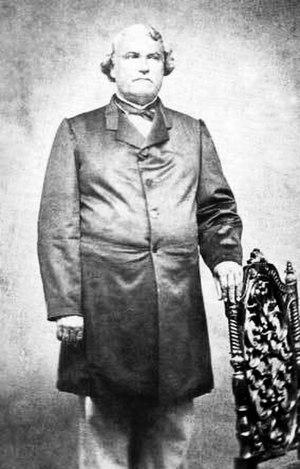
Antoine Bernard Thomas Madiou est un historien et homme politique haïtien, auteur d'une importante Histoire d'Haïti.